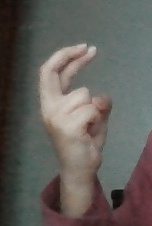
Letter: zay